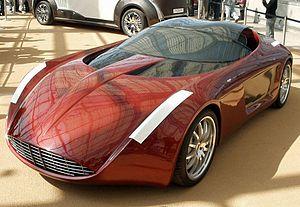
La Carrozzeria Castagna est un carrossier italien installé à Milan. L'entreprise est fondée en 1849 par Carlo Castagna.